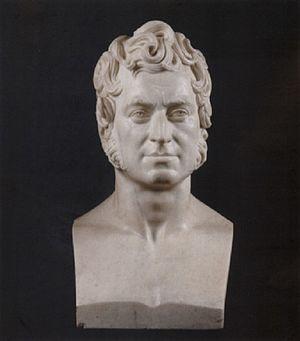
Buste de Joseph-Balthazard Siméon réalisé par Jean Jacques Pradier (1790 &#8224
Joseph-Balthazard, comte Siméon, est un diplomate, administrateur et homme politique français.